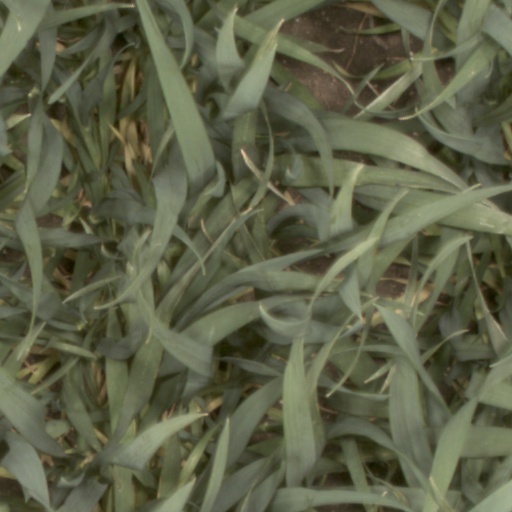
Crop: wheat